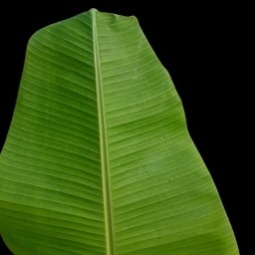
Label: Healthy